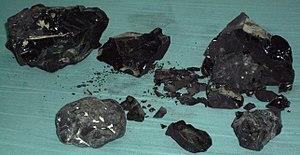
Le bitume est un matériau présent naturellement dans l'environnement ou pouvant être fabriqué industriellement après distillation de certains pétroles bruts. Il est composé d'un mélange d'hydrocarbures, peut se trouver à l'état liquide ou solide, et a une couleur brunâtre à noirâtre. Le bitume est liquéfiable à chaud et adhère aux supports sur lesquels on l'applique. Il possède un certain nombre de qualités physico-chimiques dont l'Homme a su faire usage depuis la Préhistoire. Dans le langage courant, on le confond souvent avec la poix, le goudron d'origine houillère, ou l'asphalte routier dont il n'est qu'un composant.
Le bitume est un pigment organique d'origine fossile. Les bitumes se différencient des asphaltes par l'absence de substance minérales et la solubilité dans le sulfure de carbone.